Buddy diving

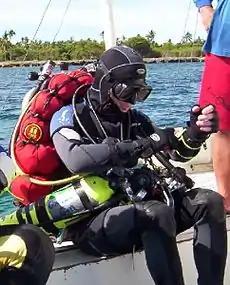
The long hose - note looping about divers neck

Buddy diving is the use of the buddy system by scuba divers and freedivers. It is a set of safety procedures intended to improve the chances of avoiding or surviving accidents in or under water by having divers dive in a group of two or sometimes three. When using the buddy system, members of the group dive together and co-operate with each other, so that they can help or rescue each other in the event of an emergency. This is most effective if both divers are competent in all relevant skills and sufficiently aware of the situation that they can respond in time, which is a matter of both attitude and competence.